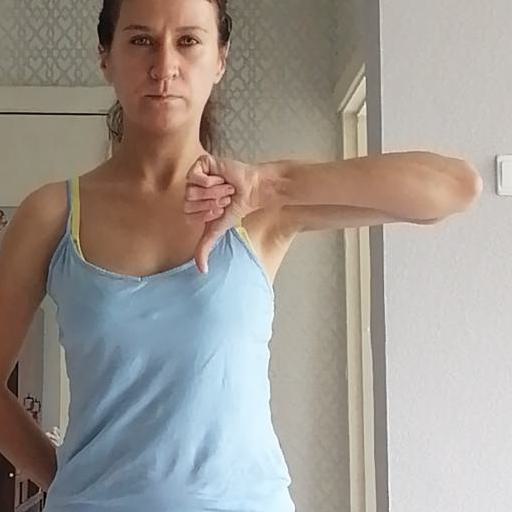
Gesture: dislike